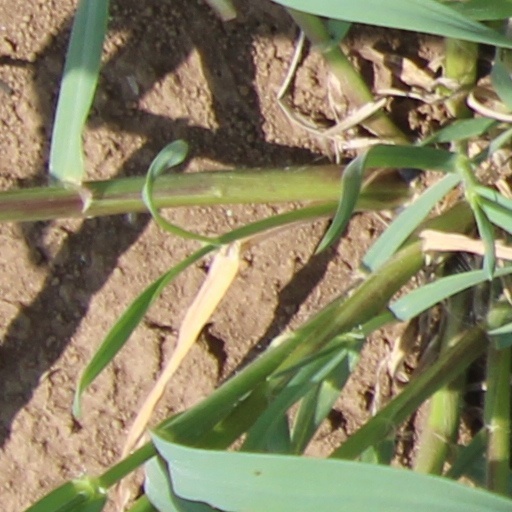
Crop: wheat